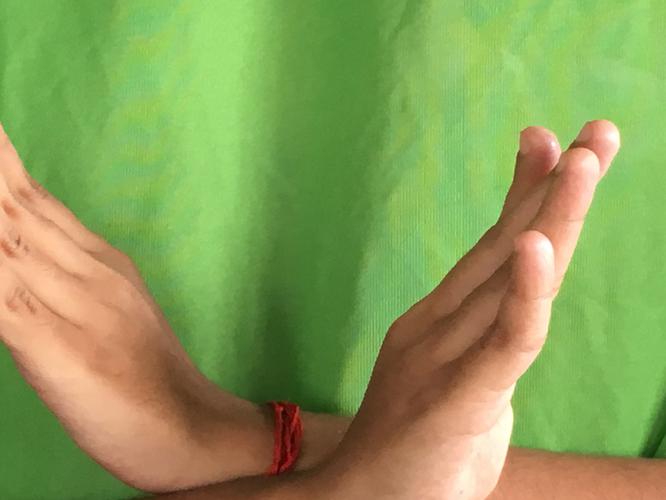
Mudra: Swastikam
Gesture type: double_hand